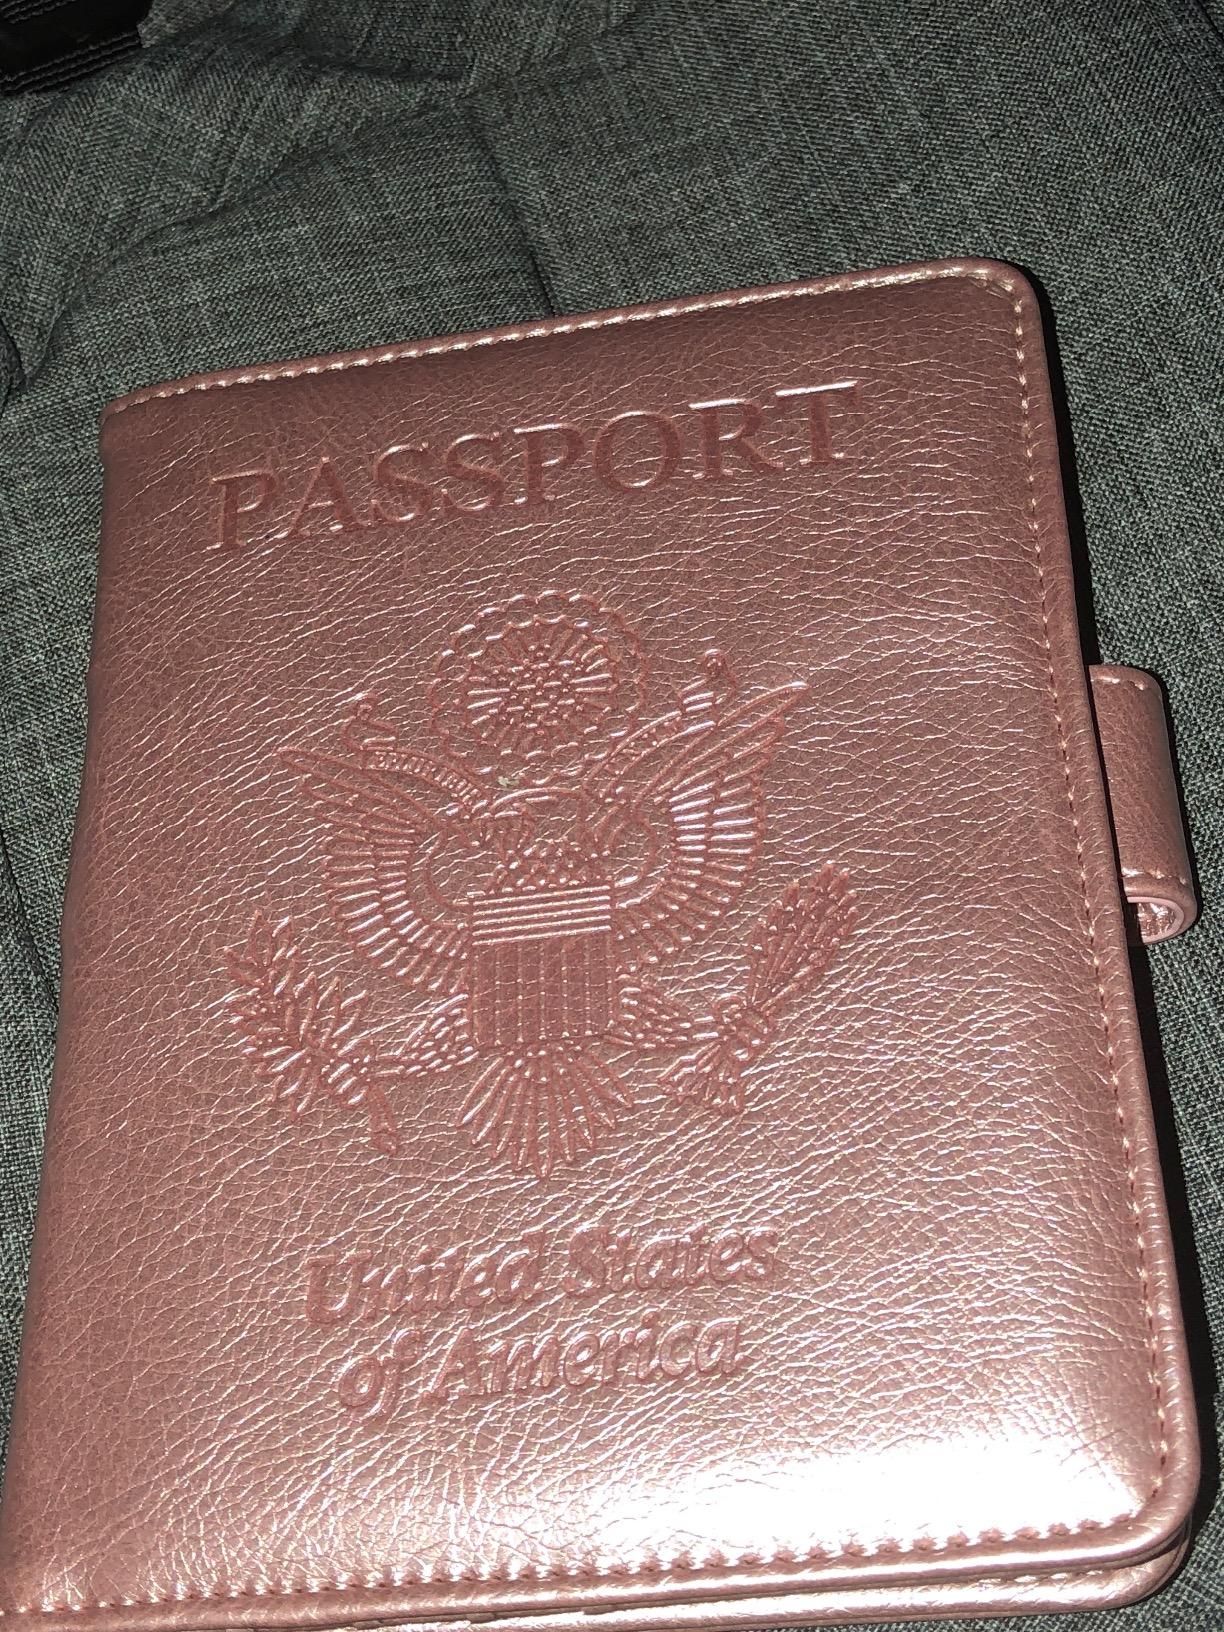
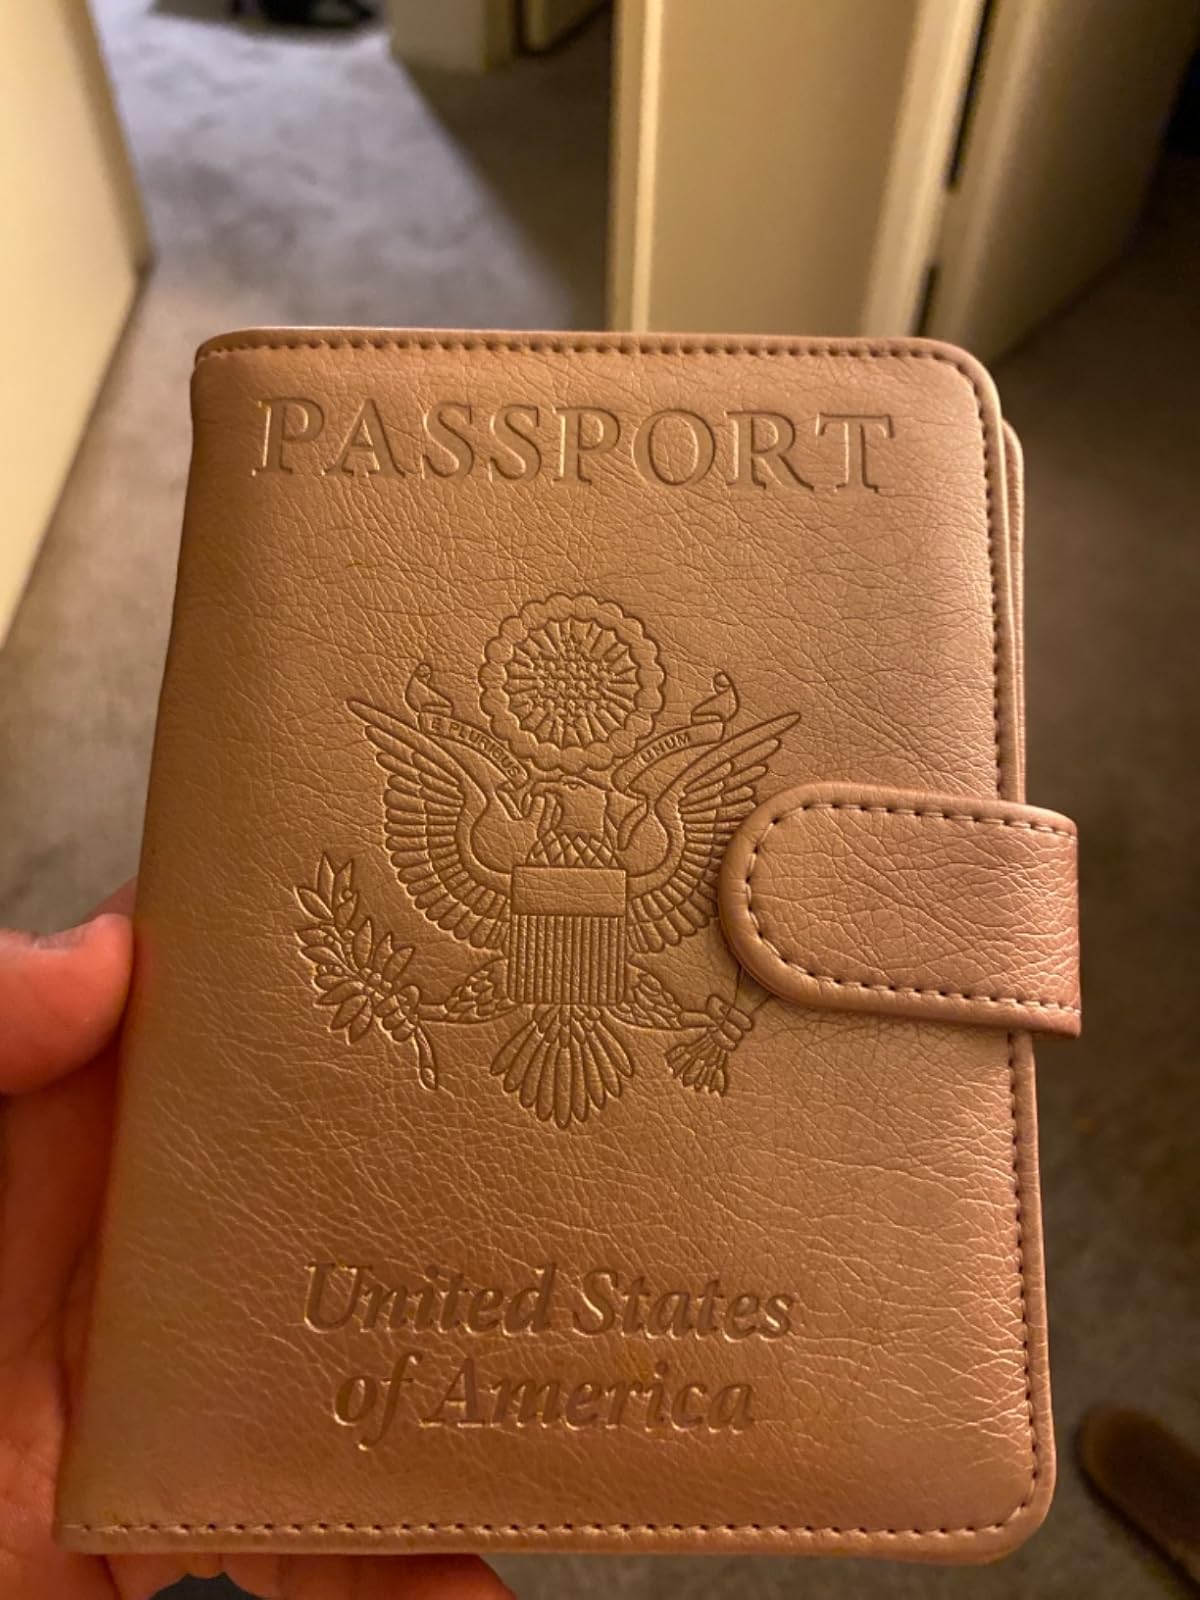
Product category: accessories_wallet
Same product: yes